Südheide Nature Park

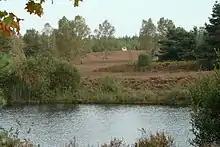
Newly laid fire pond – in the background a memorial stone. The fire started not far from this spot on 10 August 1975

The fire on the Lüneburg Heath in 1975 was the largest forest fire in the history of Germany and destroyed large parts of the Südheide Nature Park. One of the sources of the fire developed on 9 August 1975 around 12:50 pm in the area of Unterlüß/Schmarbeck. On the following day at 12:30 pm between Eschede and Oldendorf near the village of Queloh (Eschede) another forest fire was reported. In the pine monocultures the fire spread rapidly. On us. 10 August the Lüneburg president explained the disaster situation. The local fire services under the leadership of the "Oberkreisdirektors" were not longer able to contain the situation. Not until the Bundeswehr took over the operation was the fire fighting coordinated professionally. On 18 August the worst outbreak was under control and the emergency could be declared over.